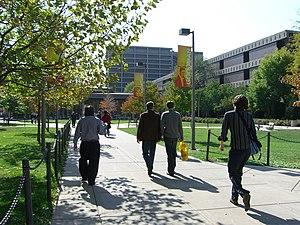
L'université de l'Illinois à Chicago est un campus de l'université de l'Illinois, situé à Chicago, États-Unis.
Cet article concerne l'éducation à Chicago. Le système éducatif de la ville de Chicago, dans l'État de l'Illinois, est vaste car il fait partie des plus grands organismes scolaires d'Amérique du Nord. Il comprend de très nombreuses écoles publiques primaires et secondaires, des écoles privées, des écoles spécialisées et plusieurs universités, dont certaines comptent parmi les plus prestigieuses du pays. Avec près de 397 000 étudiants inscrits, Chicago renferme dans ses limites communales le troisième plus grand district scolaire municipal aux États-Unis, connu comme étant le Chicago Public Schools.